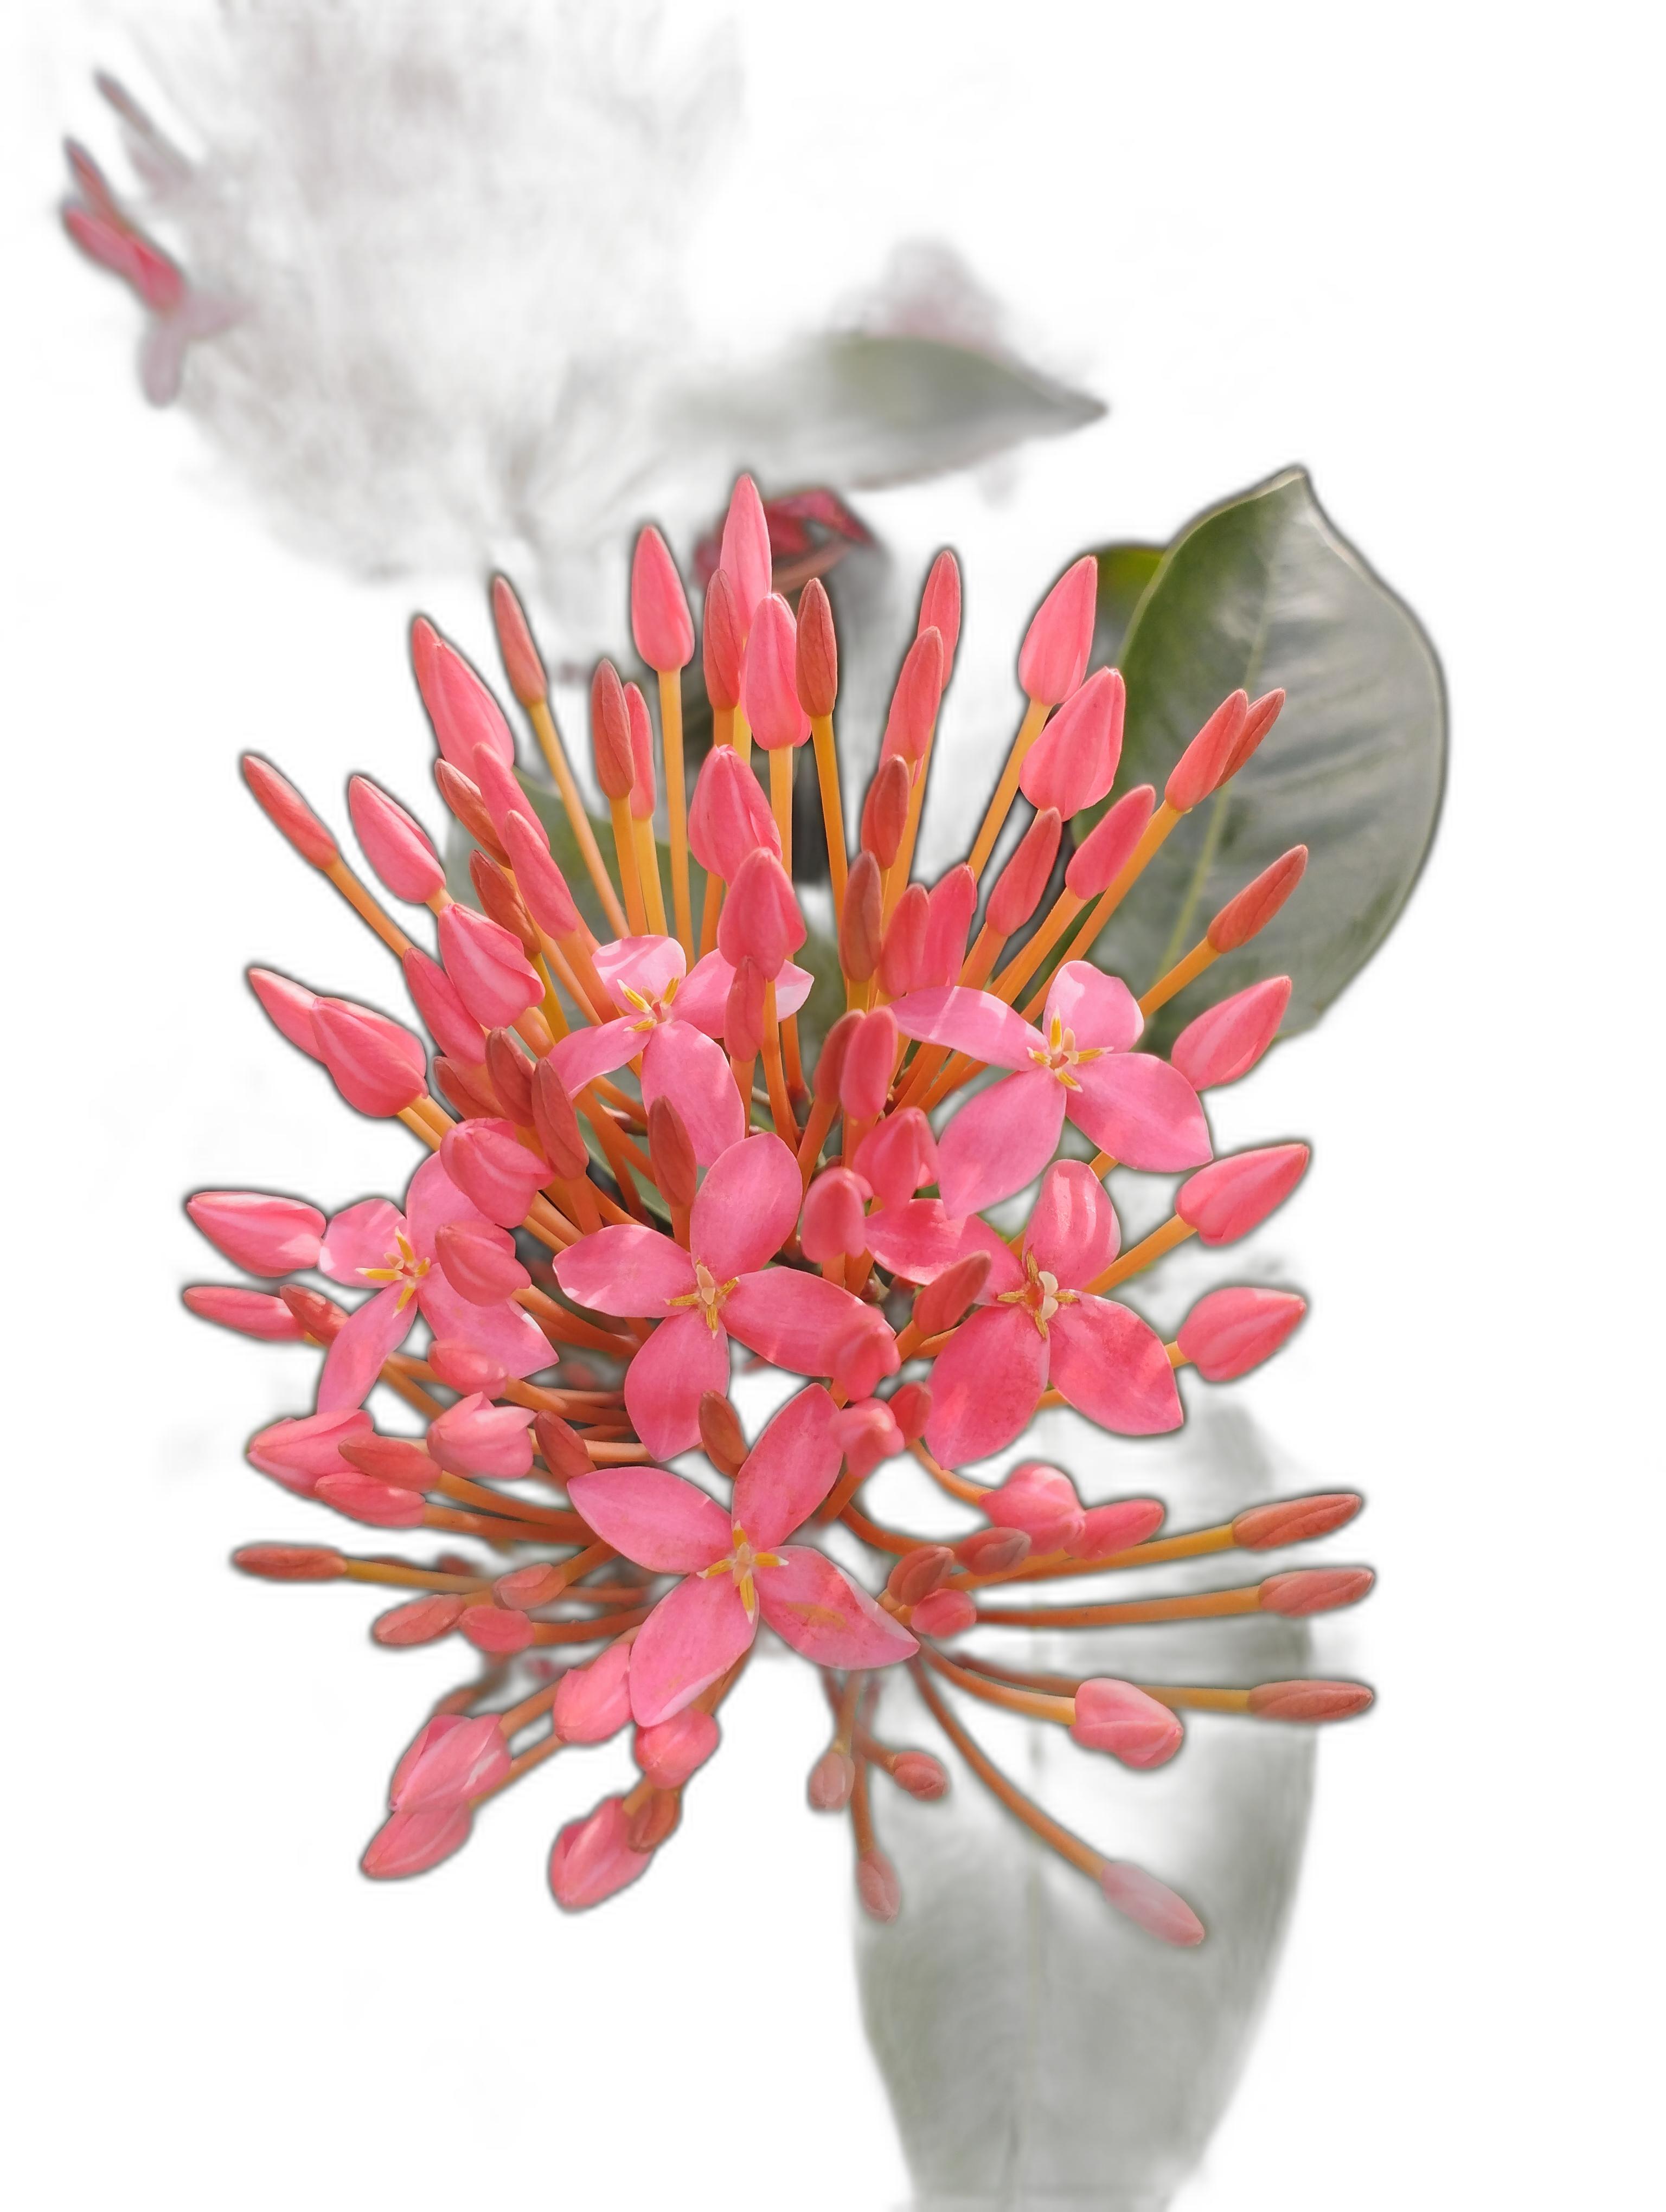
Label: Jungle geranium